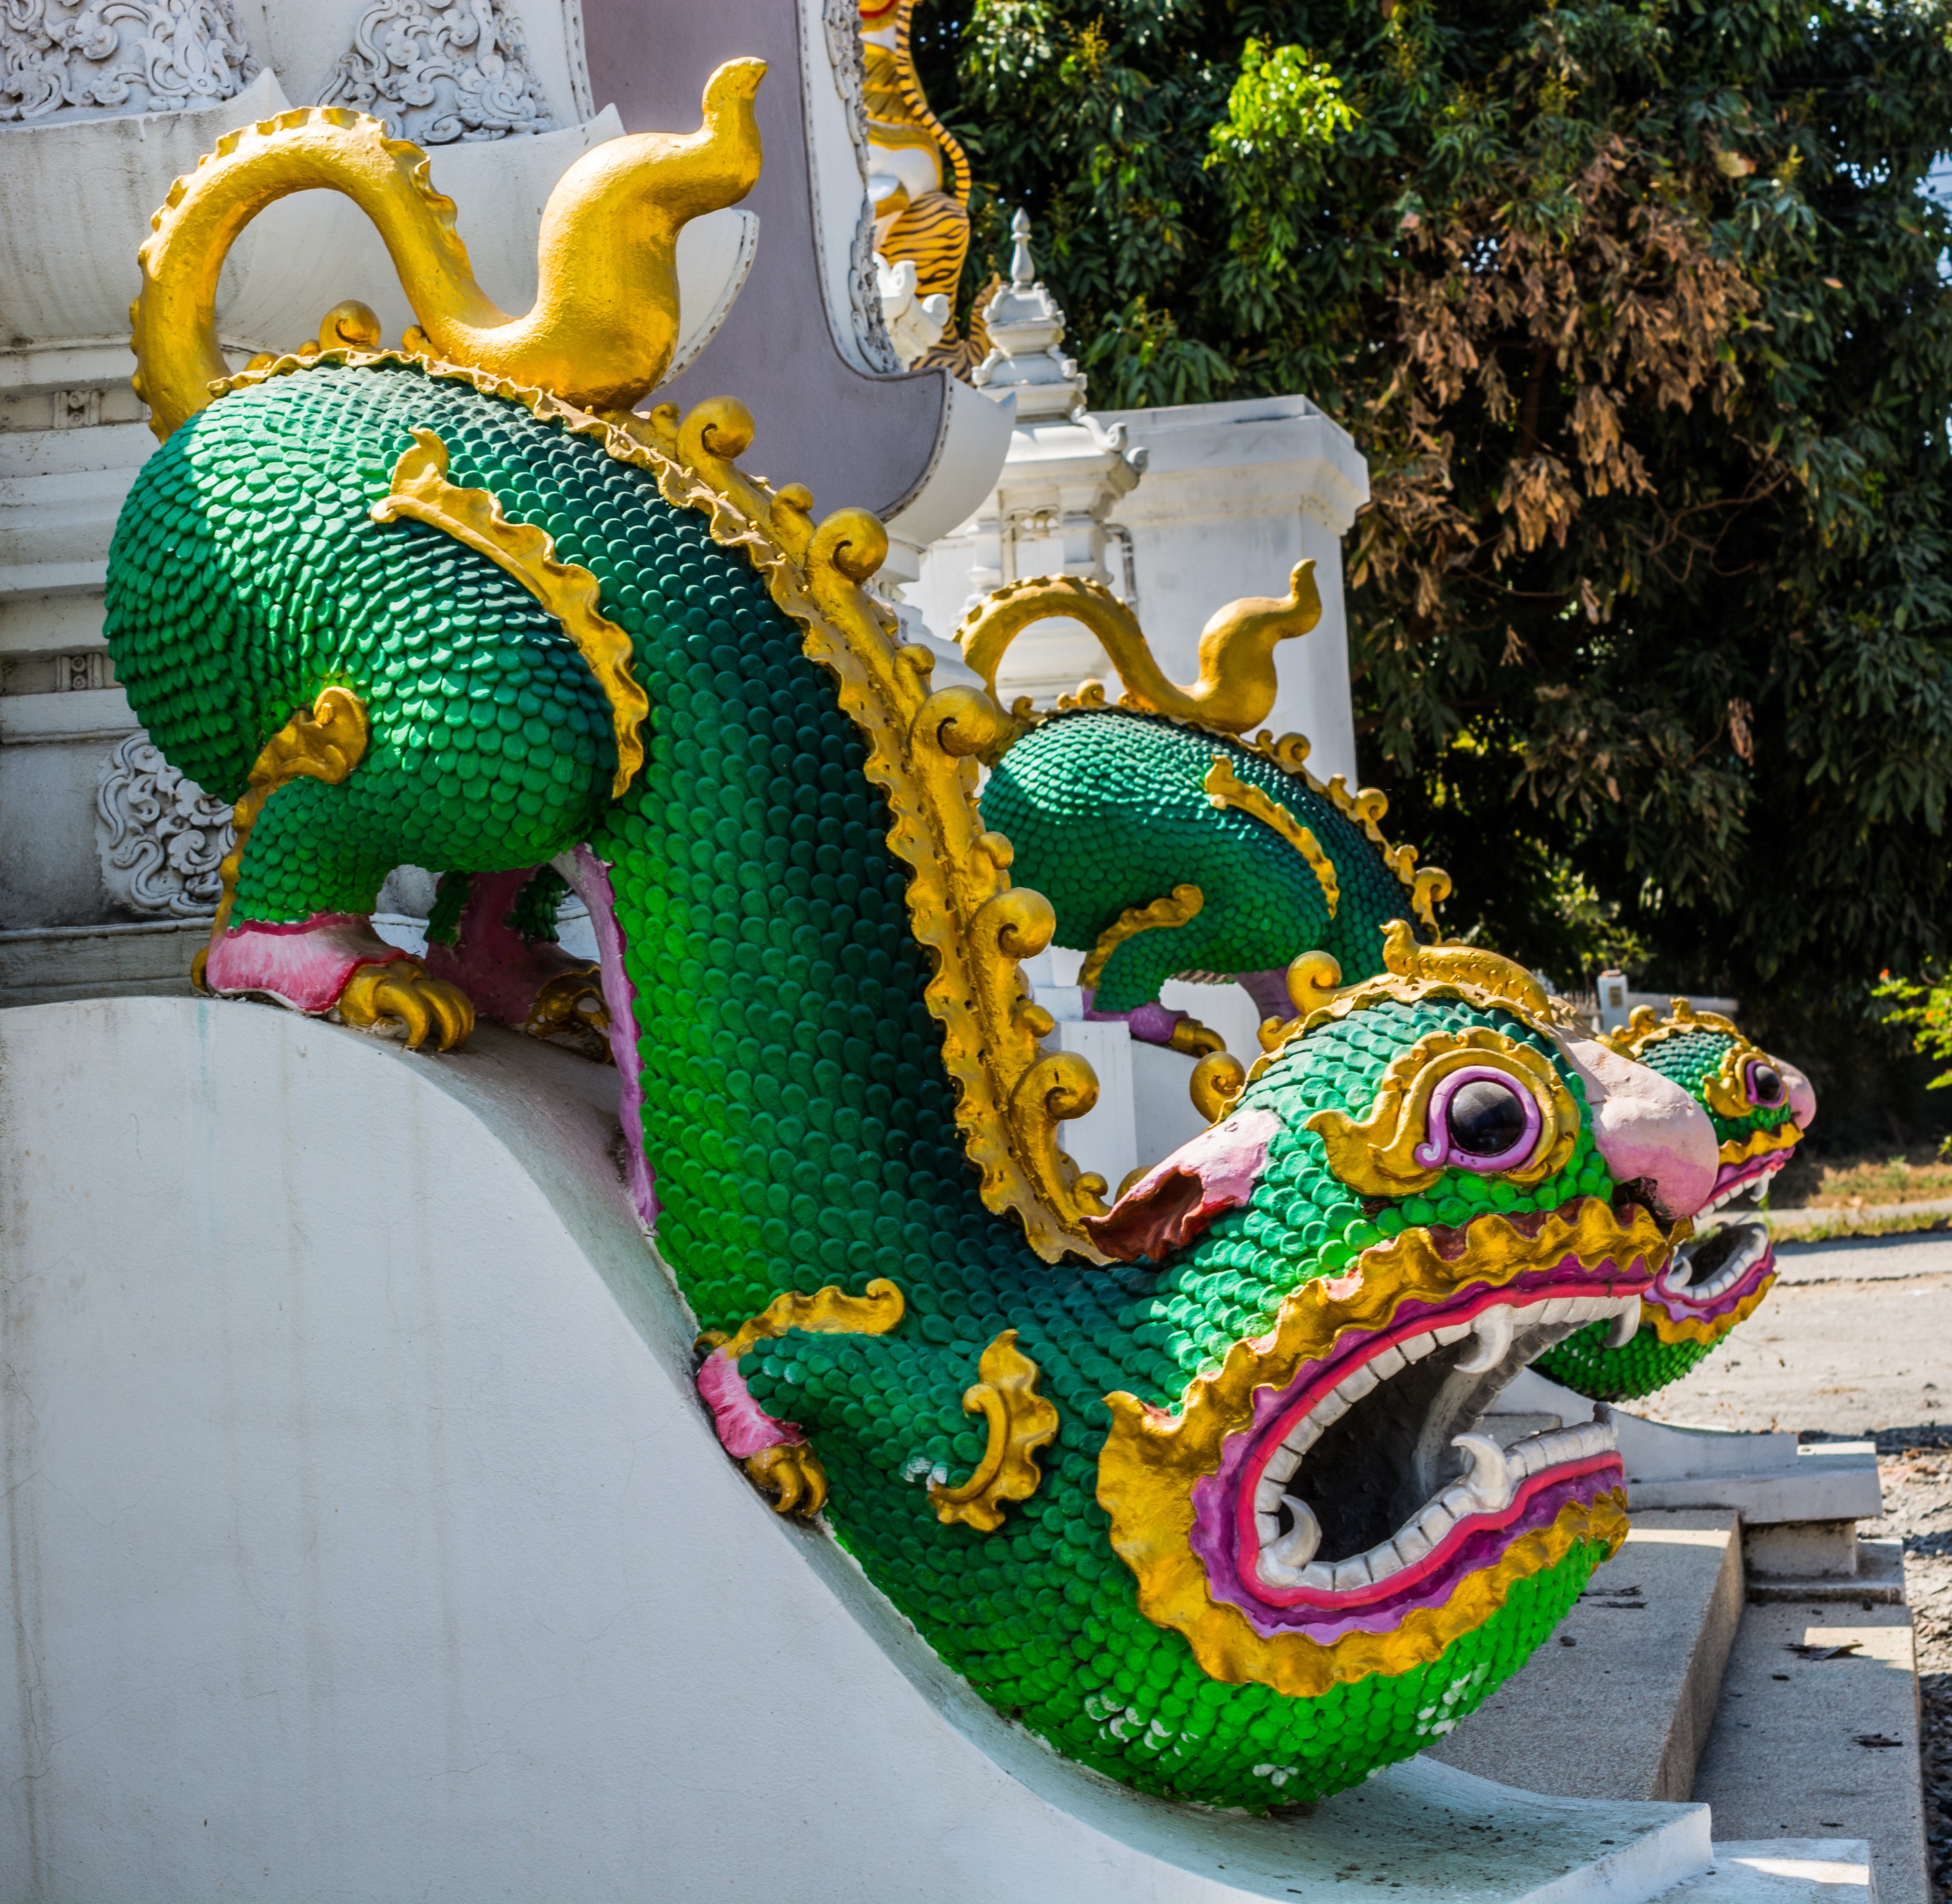
amusement park, park, art, temple, dragon, mythical creatures, temple complex, north thailand, amusement ride